Origins of the Anglophone Crisis

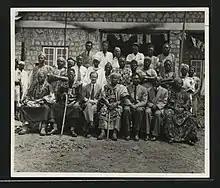
The first Premier of Southern Cameroons, Dr. Endeley (first row, third from right) in Bamenda

Despite calls by Southern Cameroons leaders for full independence, United Nations' resolutions 1350 (XIII) of March 13, 1959 and 1352 (XIV) of October 16, 1959 called on Britain, the Administering Authority to organize separate plebiscites in Southern Cameroons and Northern Cameroons under UN supervision based on the following two 'alternatives': independence by joining Nigeria or joining Cameroon. Two reports by British economists, the Phillipson Report in 1959 and the Berrill Report in 1960 both concluded that Southern Cameroons would not be able to continue to finance development and growth as an independent state. The United Nations initiated discussions with French Cameroun on the terms of association of Southern Cameroons if the outcome of the plebiscite was in favour of a federation of the two countries. While many Southern Cameroonians resented the lack of an independence option, the disappointment with Nigerian administration which had fed the push for further autonomy and hope that a more equal federation could be had with Cameroon led to a majority in favour of "reunification" with Cameroon.